Mary Jane Patterson

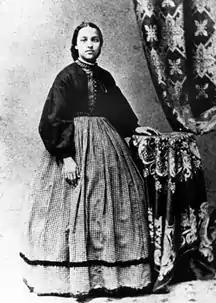
Patterson in 1862

Mary Jane Patterson (September 12, 1844 – September 24, 1894) was an American educator born to a previously enslaved mother and a freeborn father. She is notable because she is claimed to be the first African-American woman to receive a B.A degree. In 1862, she completed the four-year 'gentlemen's course' at Oberlin College. She first taught at the Philadelphia's Institute for Colored Youth. She then went on to teach at the Preparatory High School for Colored Youth, known today as Dunbar High School, in Washington, D.C.. She became its first Black principal. She was a lifelong advocate for Black education, helping to found the Colored Woman's League which later became the National Association of Colored Women. A humanitarian, Patterson also devoted time and money to Black institutions in Washington, D.C.